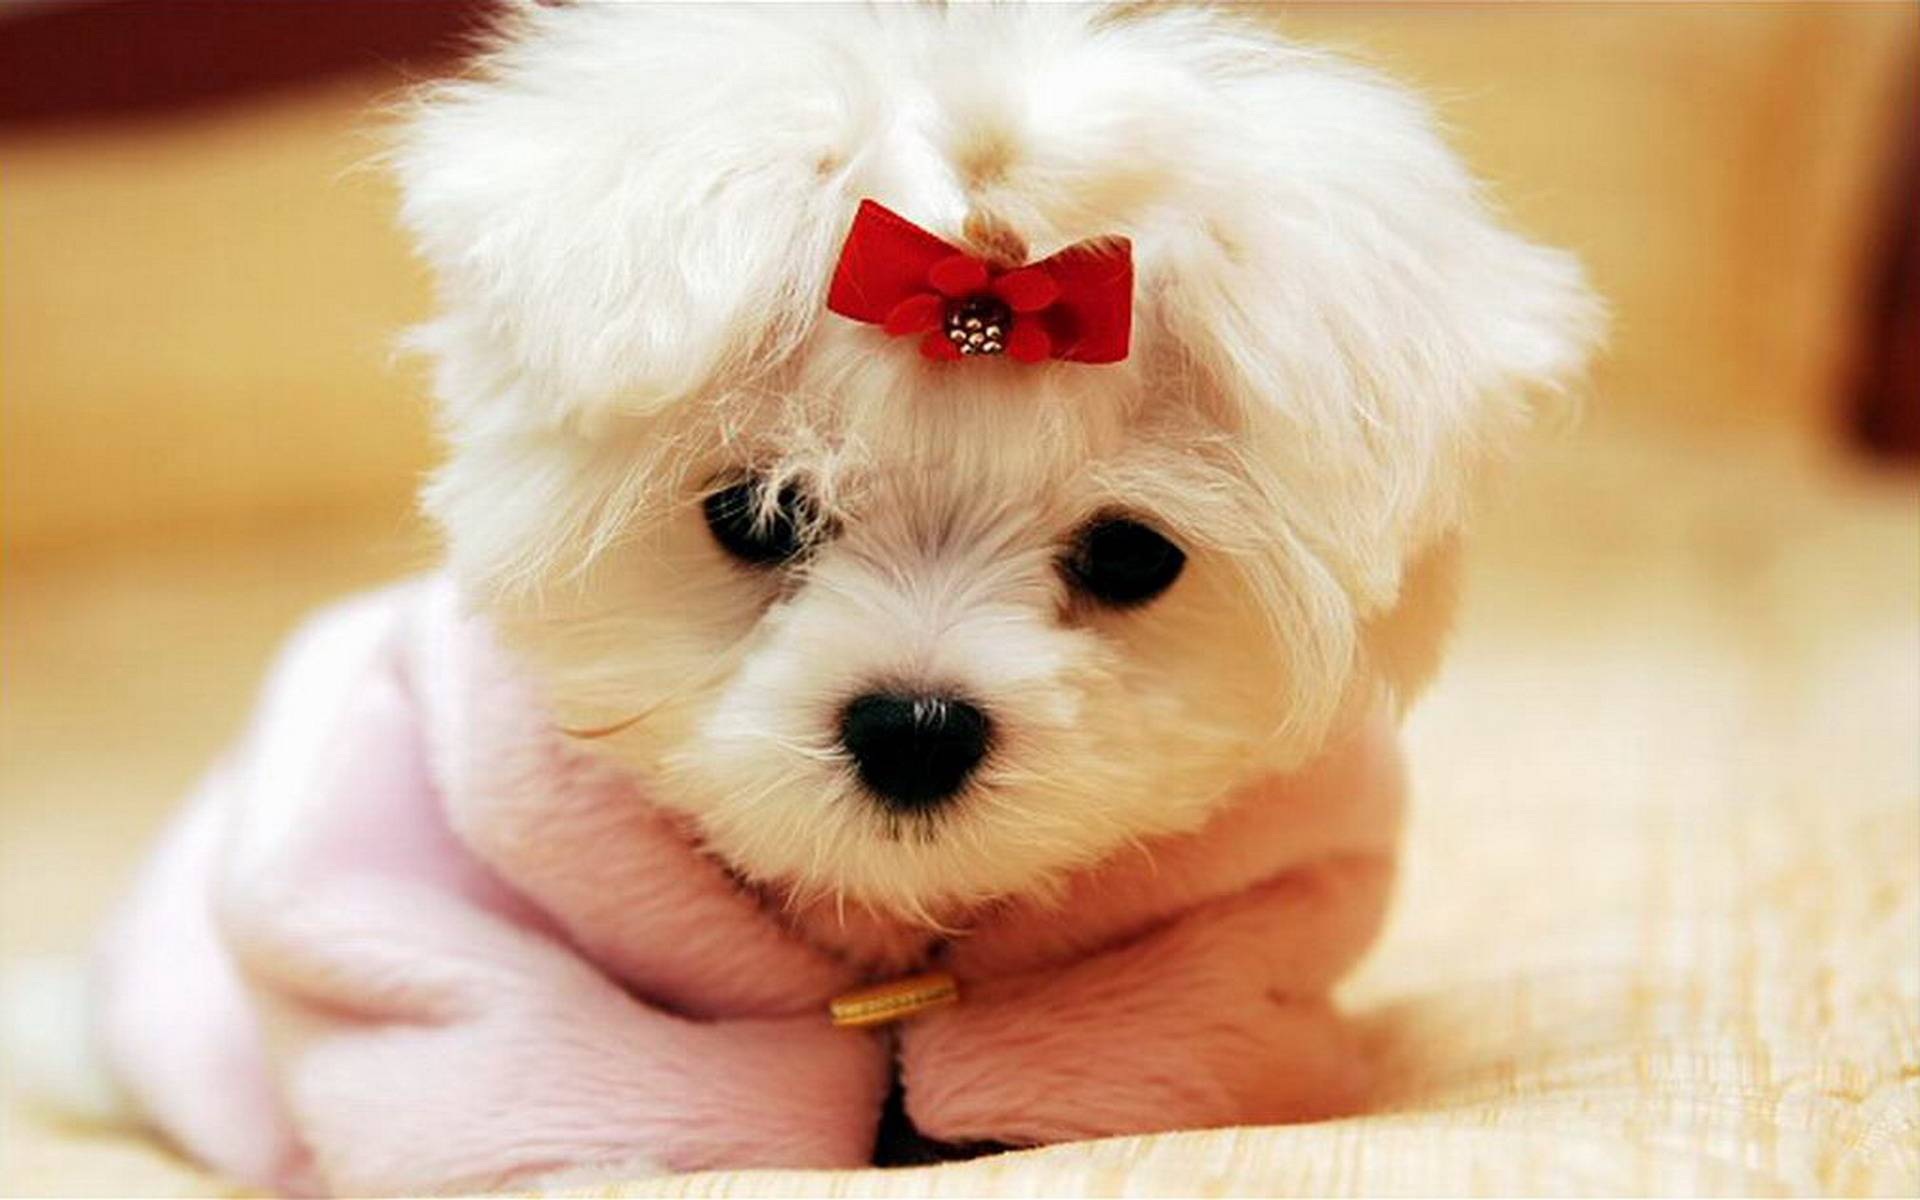
puppy, dog, cute, pet, mammal, vertebrate, dog breed, maltese, bichon, havanese, dog like mammal, puppy love, dog crossbreeds, morkie